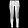
Label: Trouser